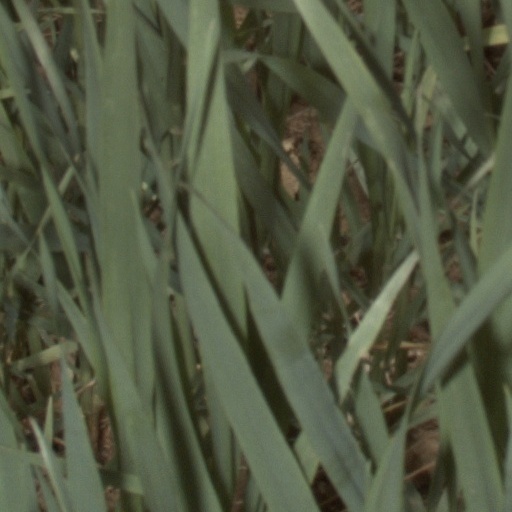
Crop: wheat